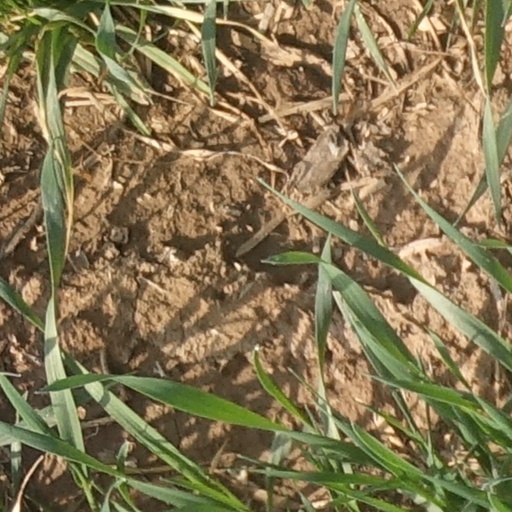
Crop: wheat